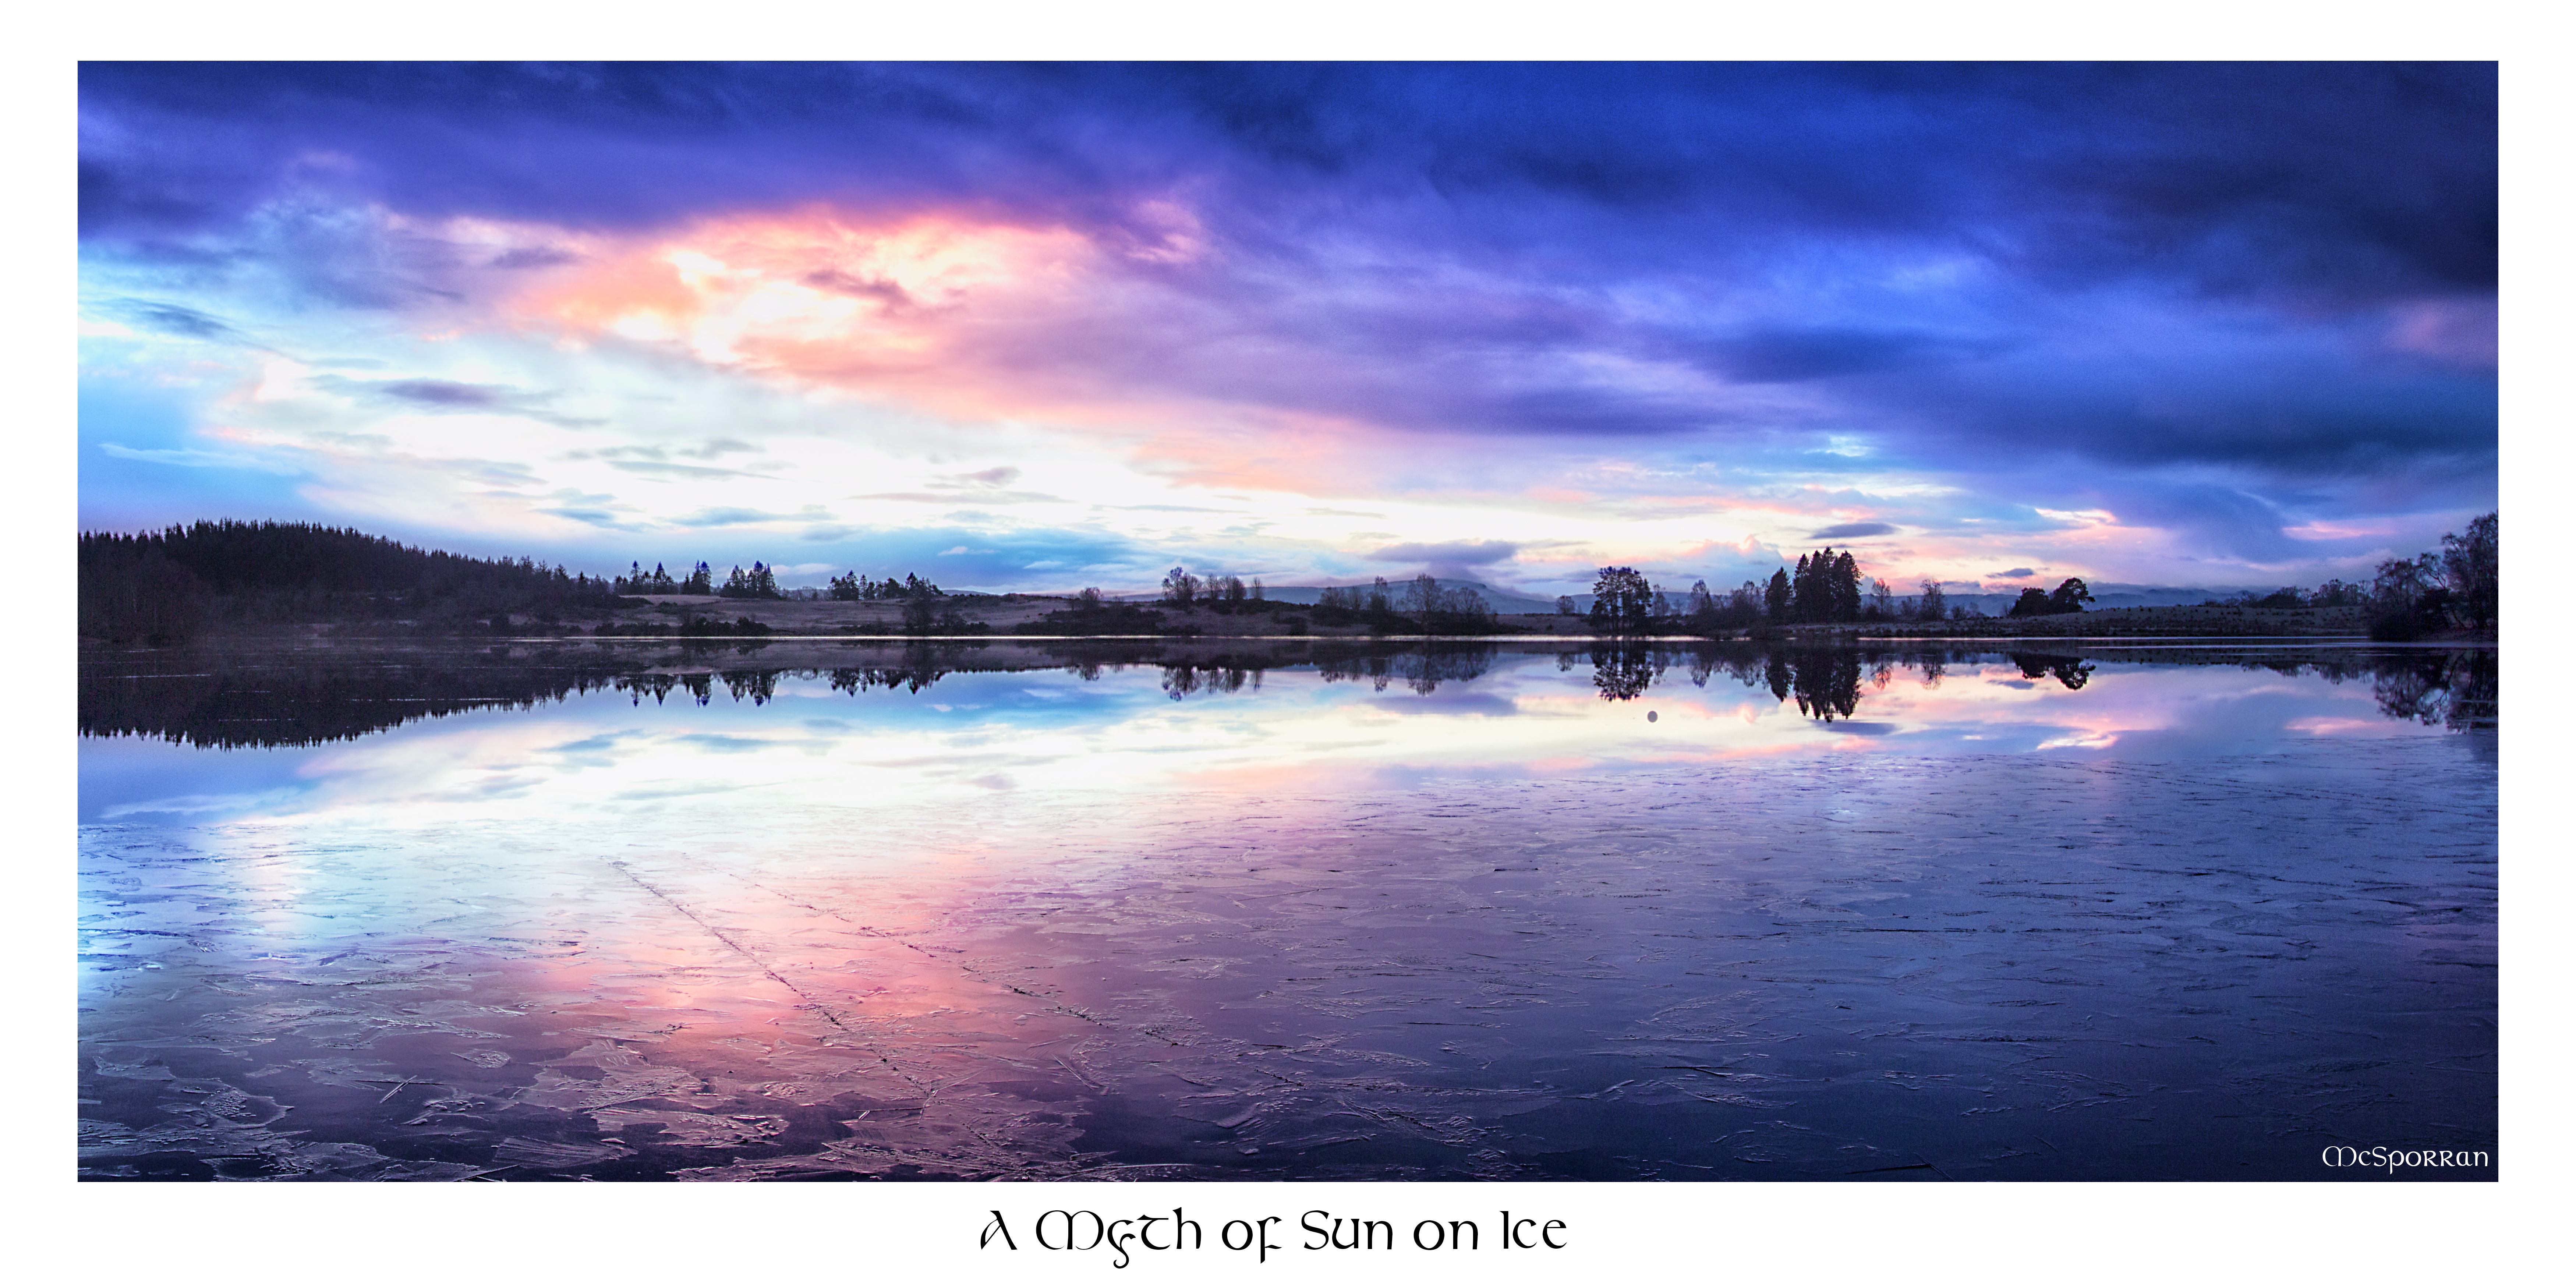
sea, coast, ocean, horizon, cloud, sky, sunrise, sunset, morning, dawn, atmosphere, dusk, ice, reflection, peaceful, calm, bay, frozen, reflections, scotland, trossachs, lochrusky